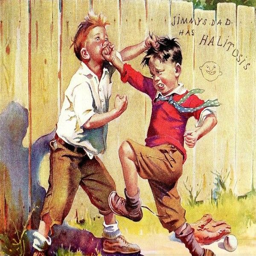
illustrator , was an illustrator who created covers for magazine